Francization of Brussels

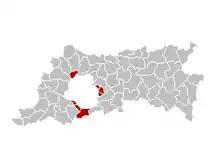
The six municipalities with language facilities in the periphery of Brussels, shown within Flemish Brabant

In 1815, following the final defeat of Napoleon, the United Kingdom of the Netherlands was created by the Congress of Vienna, joining the Southern Netherlands with the former Dutch Republic. Shortly after the formation of the new kingdom, at the request of Brussels businesses, Dutch once again became the official language of Brussels. Nevertheless, the union of the Netherlands and Belgium did little to lessen the political and economic power of French in Flanders, where it remained the aristocracy's language. Brussels and The Hague were dual capitals of the Kingdom, and in the Parliament, the Belgian delegates spoke only French. King William I of the Netherlands wanted to develop present-day Flanders to the level of the Northern Netherlands, and instituted a wide network of schools in the local language of the people. He made Dutch the single official language of the Flemish provinces, and this was also implemented in bilingual Brabant and Brussels. The Walloon provinces remained monolingually French. The king hoped to make Dutch the sole language of the nation, but the French-speaking citizenry, the Catholic Church, and the Walloons resisted this move. The French-speaking population feared that their opportunities for participation in government were threatened and that they would become unneeded elements of the new kingdom. Under pressure from these groups, in 1830, the king reintroduced a language freedom policy throughout all of present-day Belgium. This nullified the monolingual status of Brussels and the Flemish provinces.